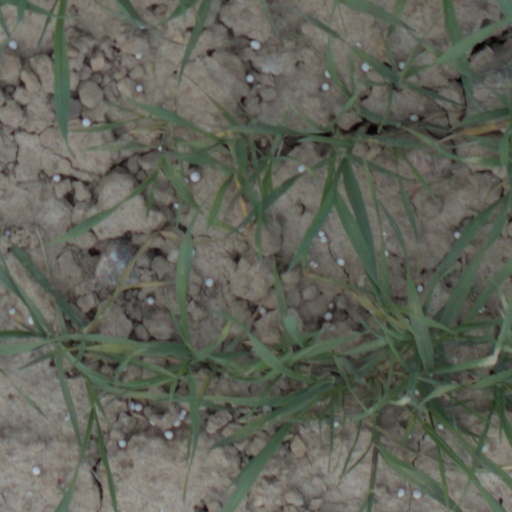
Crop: wheat